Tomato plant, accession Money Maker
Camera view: tilt-top (135 deg); turntable rotation: 210 degrees
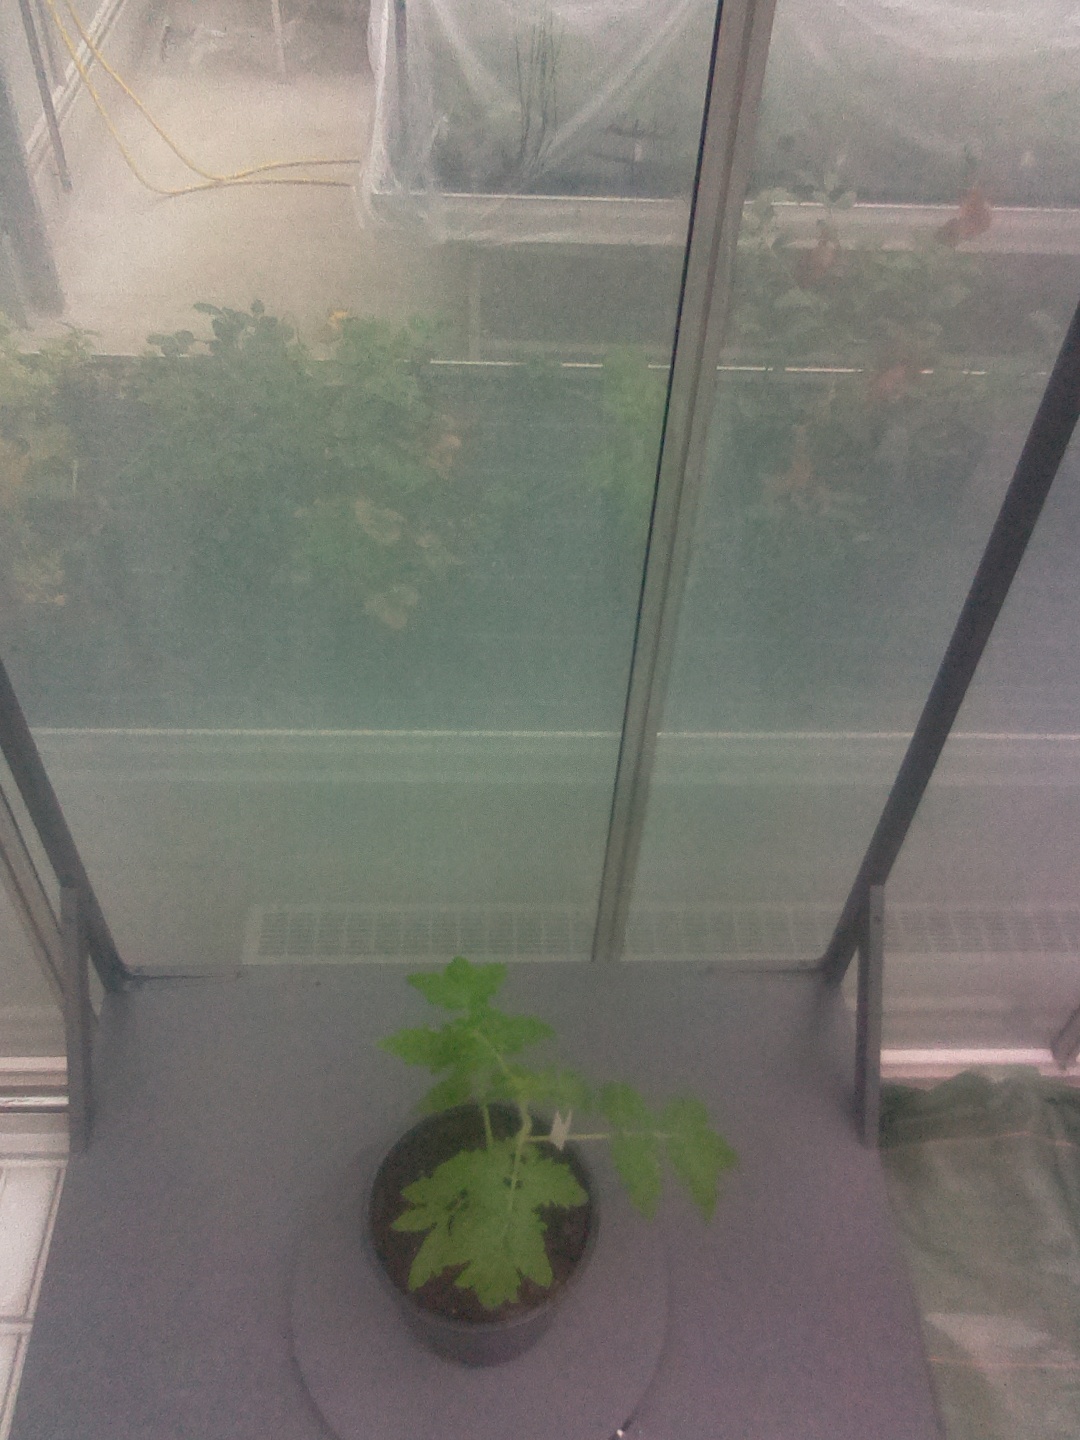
BBCH growth stage 13: 6 of true leaves visible